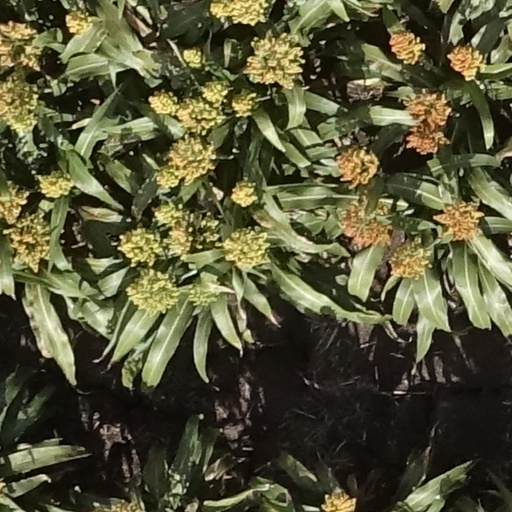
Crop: sorghum